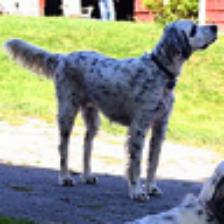
Label: NonHuman